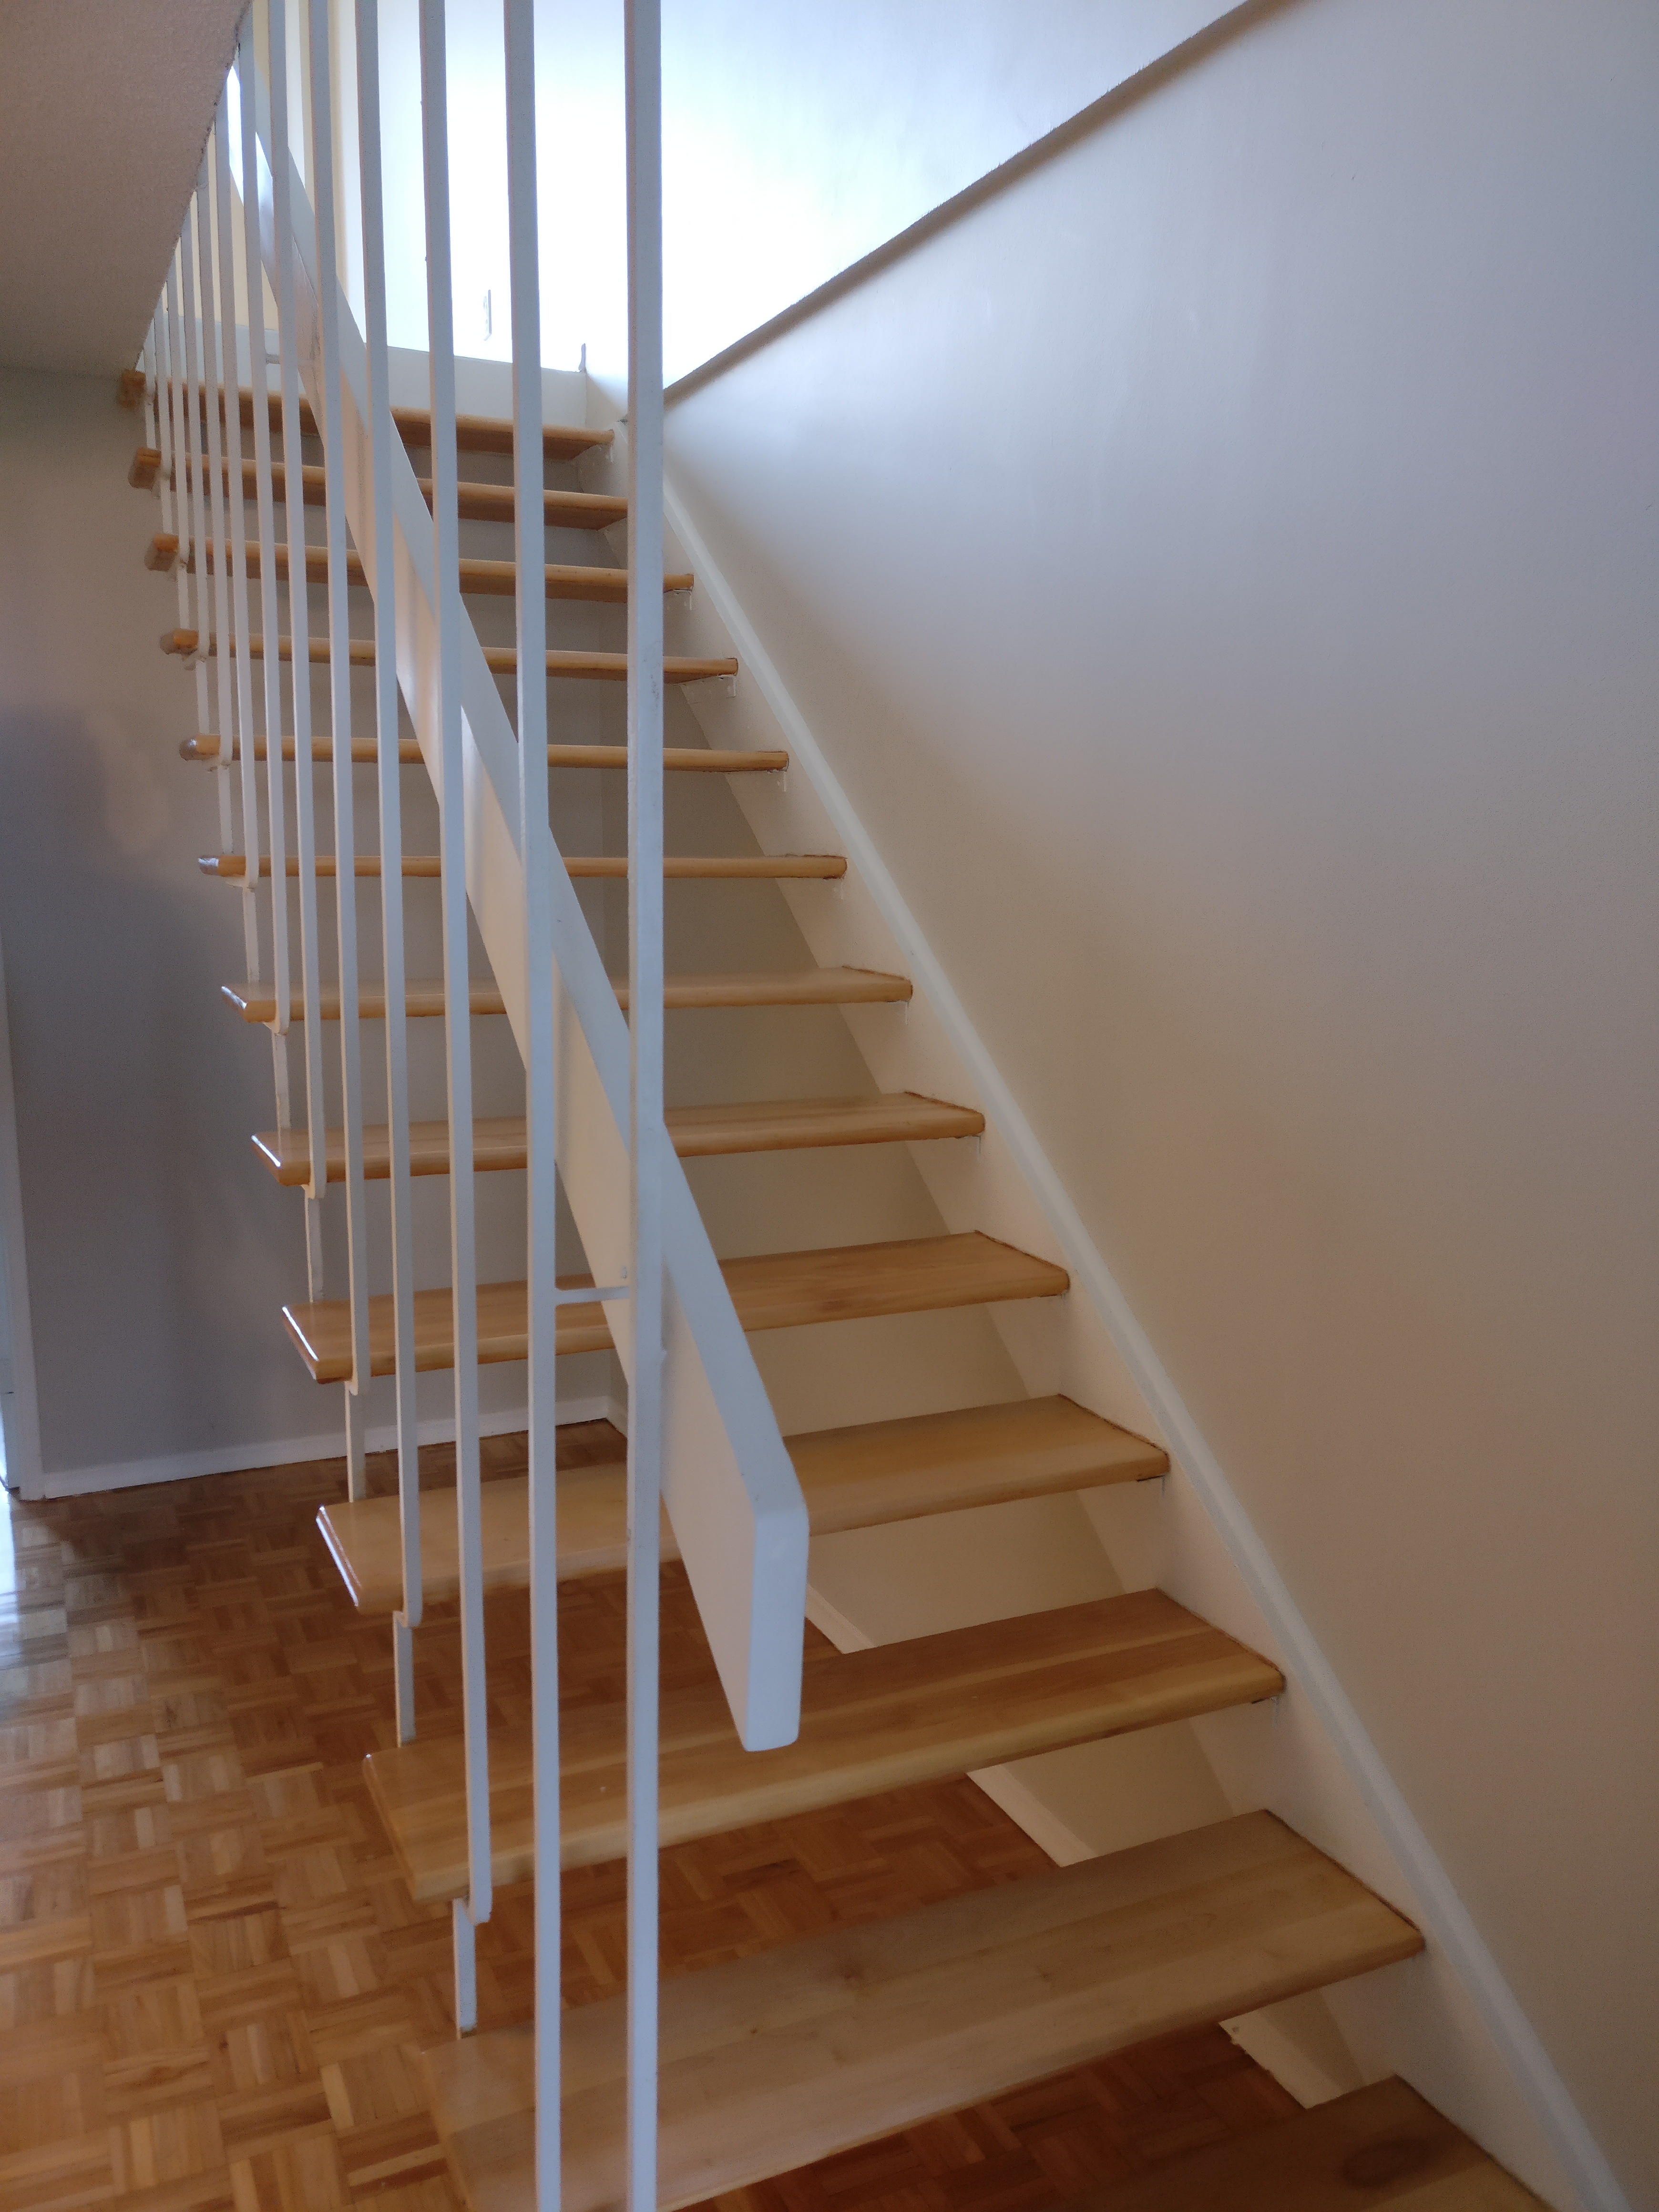
stairs, handrail, baluster, hardwood, floor, daylighting, material